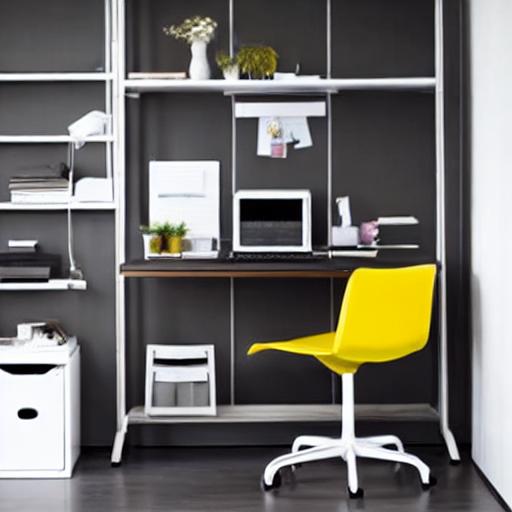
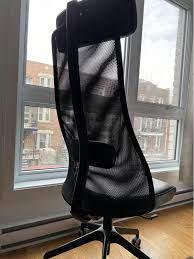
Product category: items_chair
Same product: no